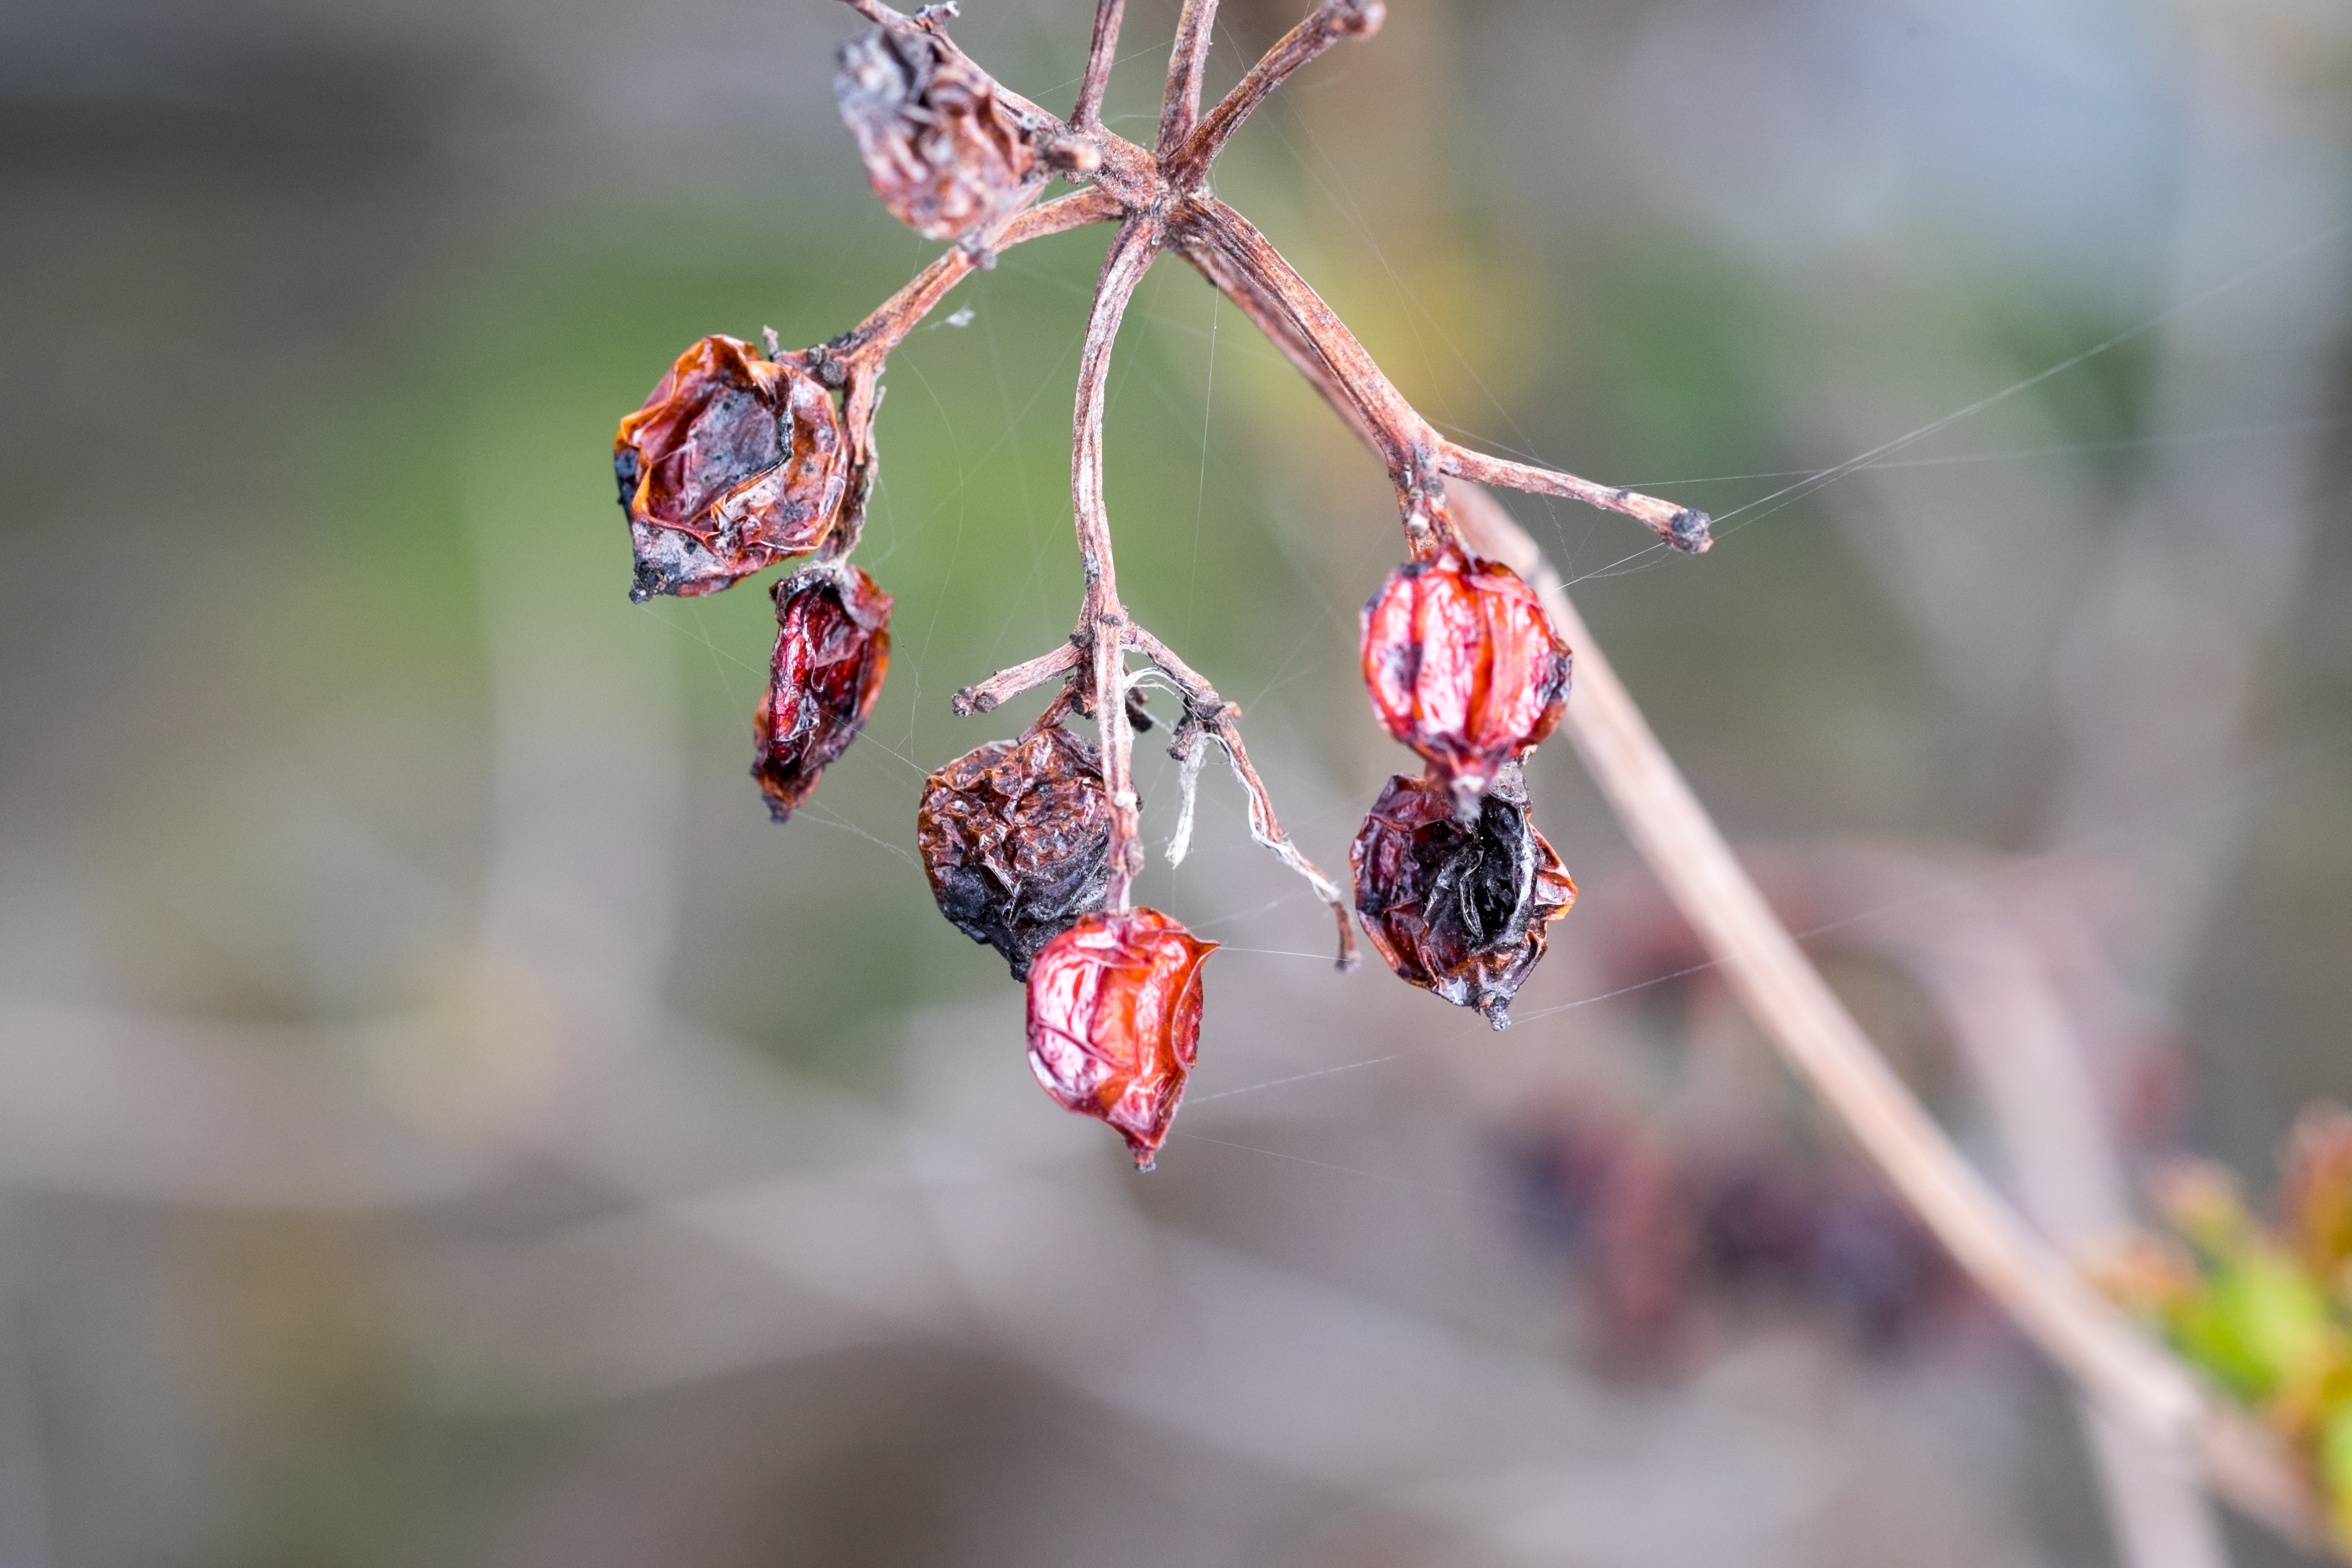
nature, branch, blossom, plant, photography, berry, leaf, flower, old, bush, spring, red, produce, autumn, botany, flora, season, twig, spider web, wildflower, close up, bud, rose hip, macro photography, dried up, plant stem, the old hive, puckered, dry up, zasyhat